Fedor Gusev

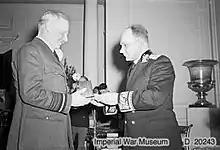

Fedor Tarasovich Gusev (Russian: "Фёдор Тарасович Гусев"; 29 April 1905 – 9 March 1987 in Moscow) was a Soviet diplomat.